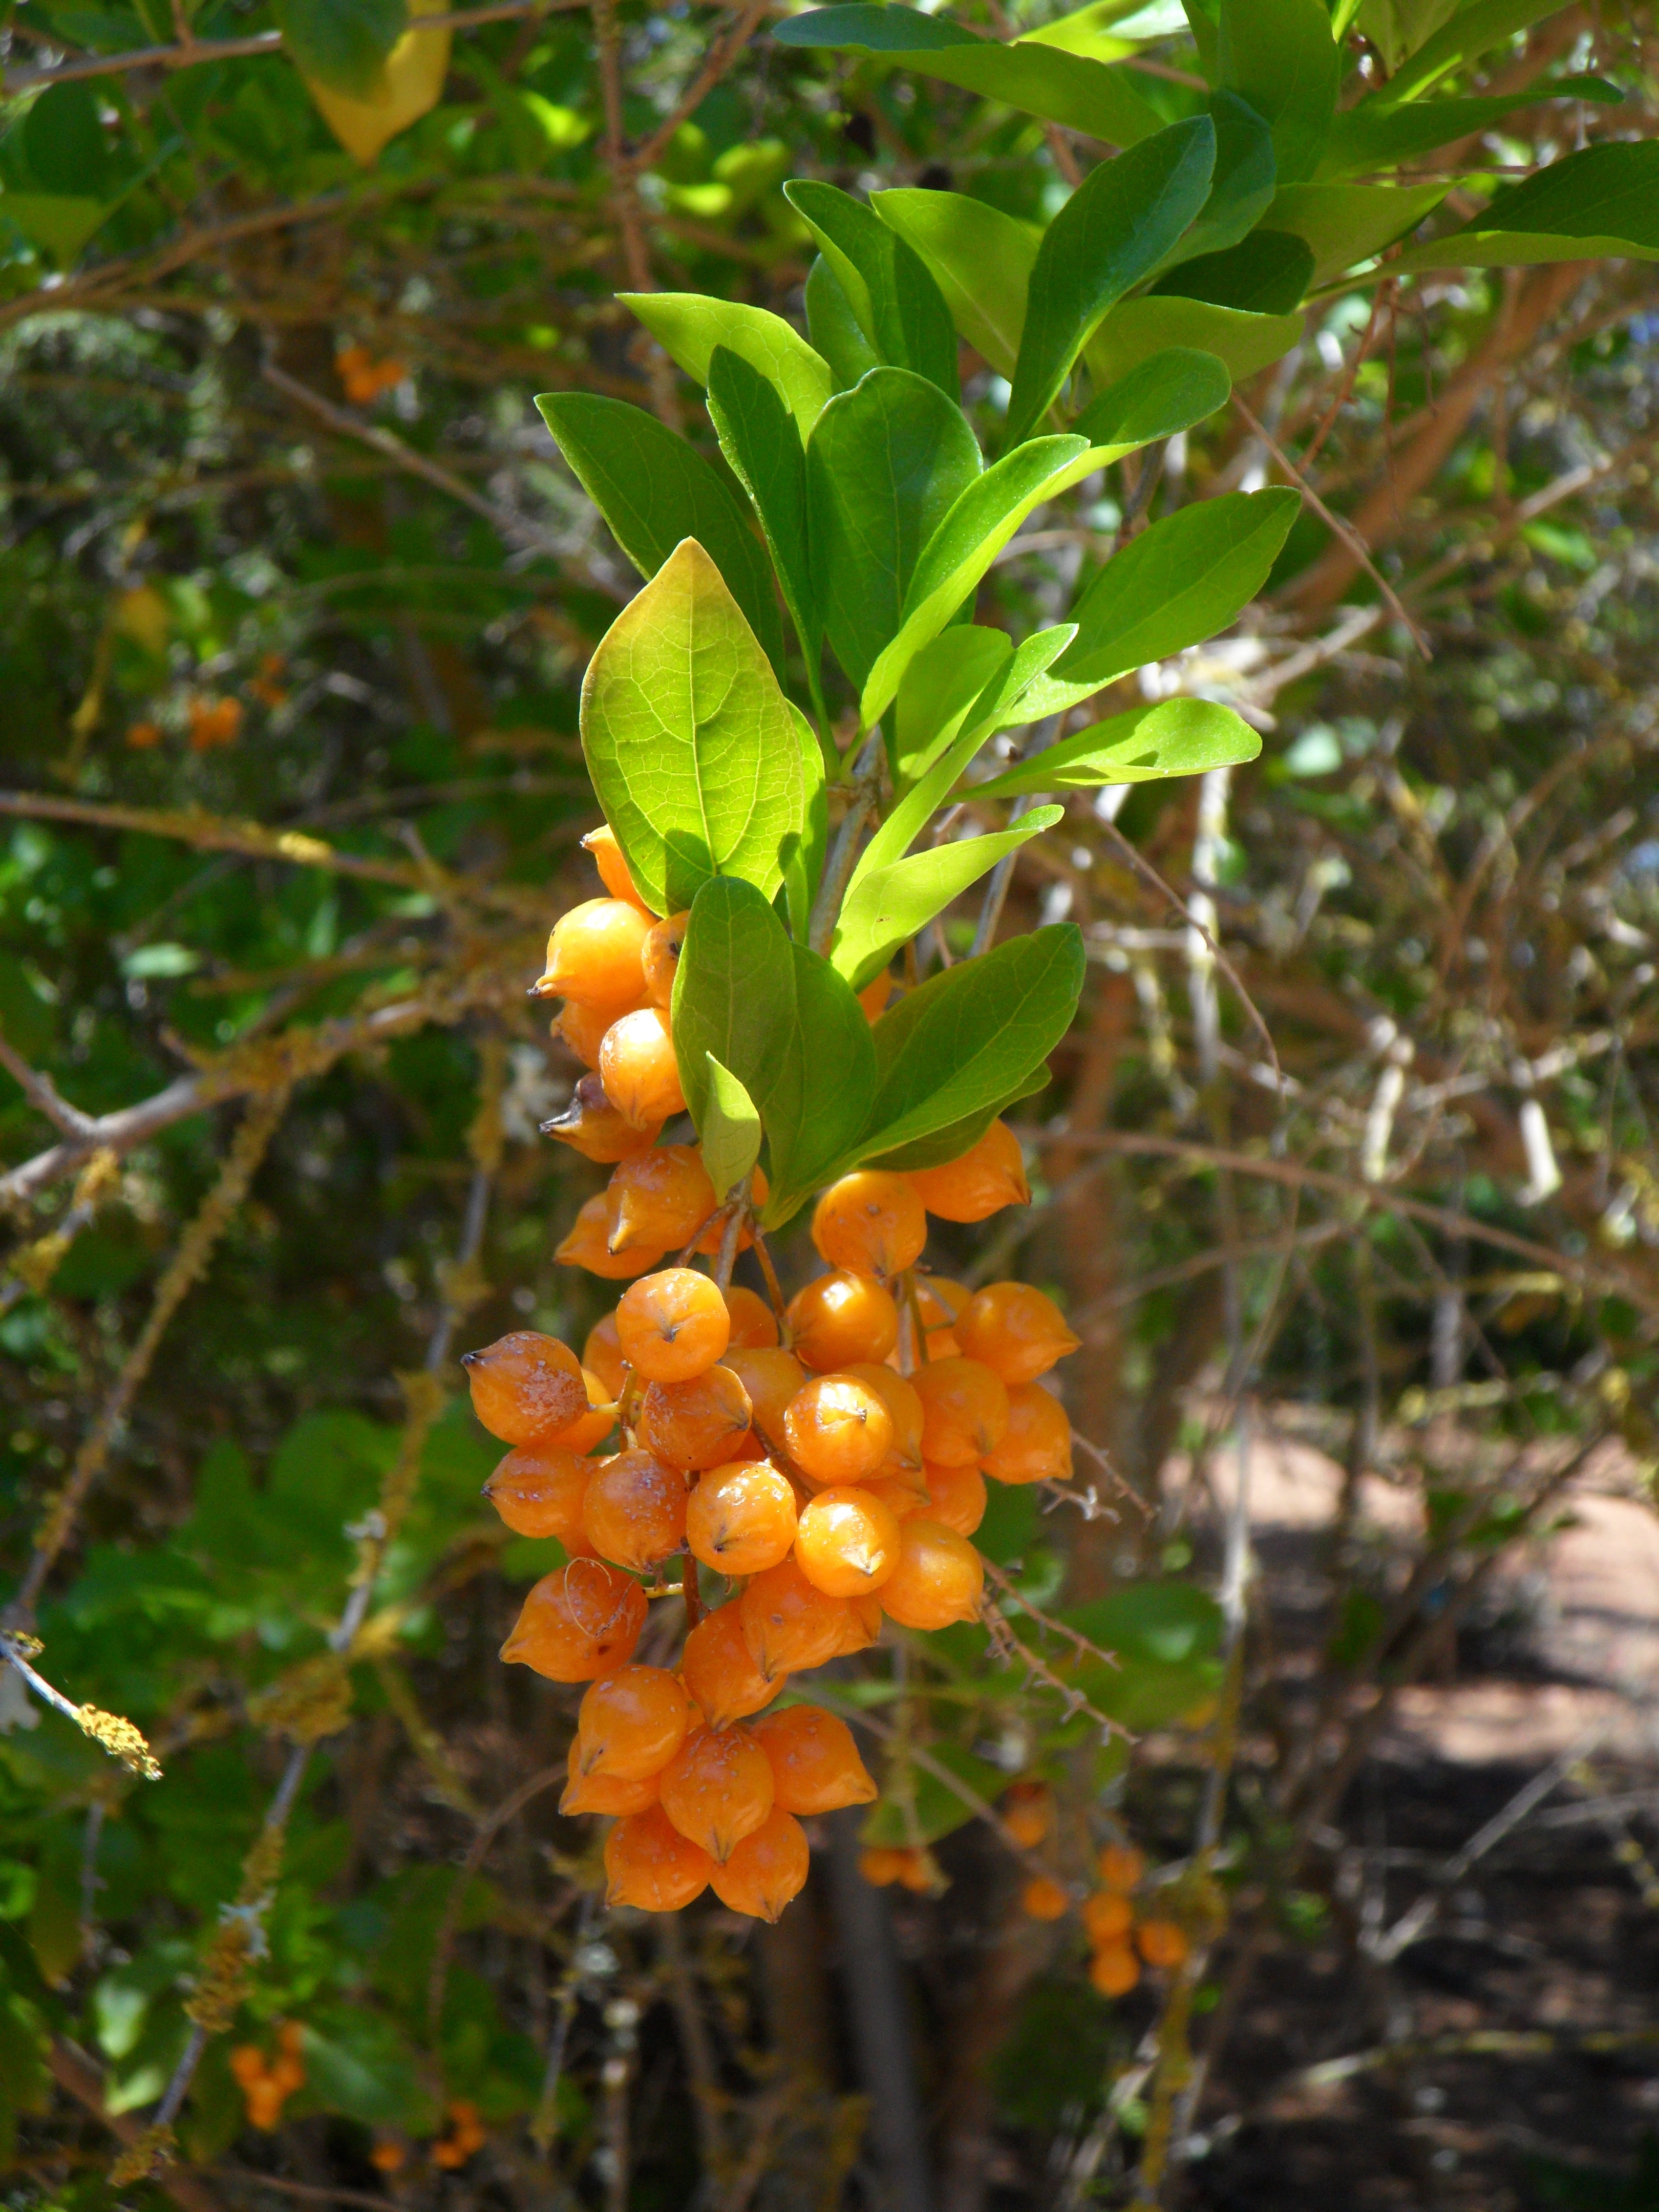
tree, plant, fruit, berry, leaf, flower, bush, orange, food, produce, evergreen, botany, flora, berries, shrub, exotic, flowering plant, orange berry, woody plant, land plant, pigeon berry